Sullivan Silva

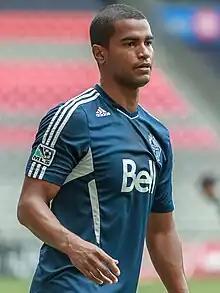
Silva in 2012

Sullivan Oliveira Silva (born 14 July 1988) is a Brazilian footballer currently playing for Thunder Bay Chill in USL League Two.